Daytime running lamp

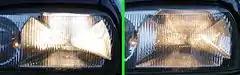
Full-voltage vs. parking light headlamp on European-market Volkswagen, 2007

Depending on prevailing regulations and equipment, vehicles may implement the daytime-running light function by functionally turning on specific lamps, by operating low-beam headlamps or fog lamps at full or reduced intensity, by operating high-beam headlamps at reduced intensity, or by steady-burning operation of the front turn signals. Compared to any mode of headlamp operation to produce the daytime running light, functionally dedicated DRLs maximize the potential benefits in safety performance, glare, motorcycle masking, and other potential drawbacks.